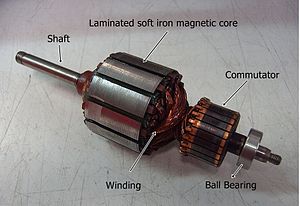
Rotor
En elektrisk drevet rotor
En rotor er en roterende maskindel eller motordel.